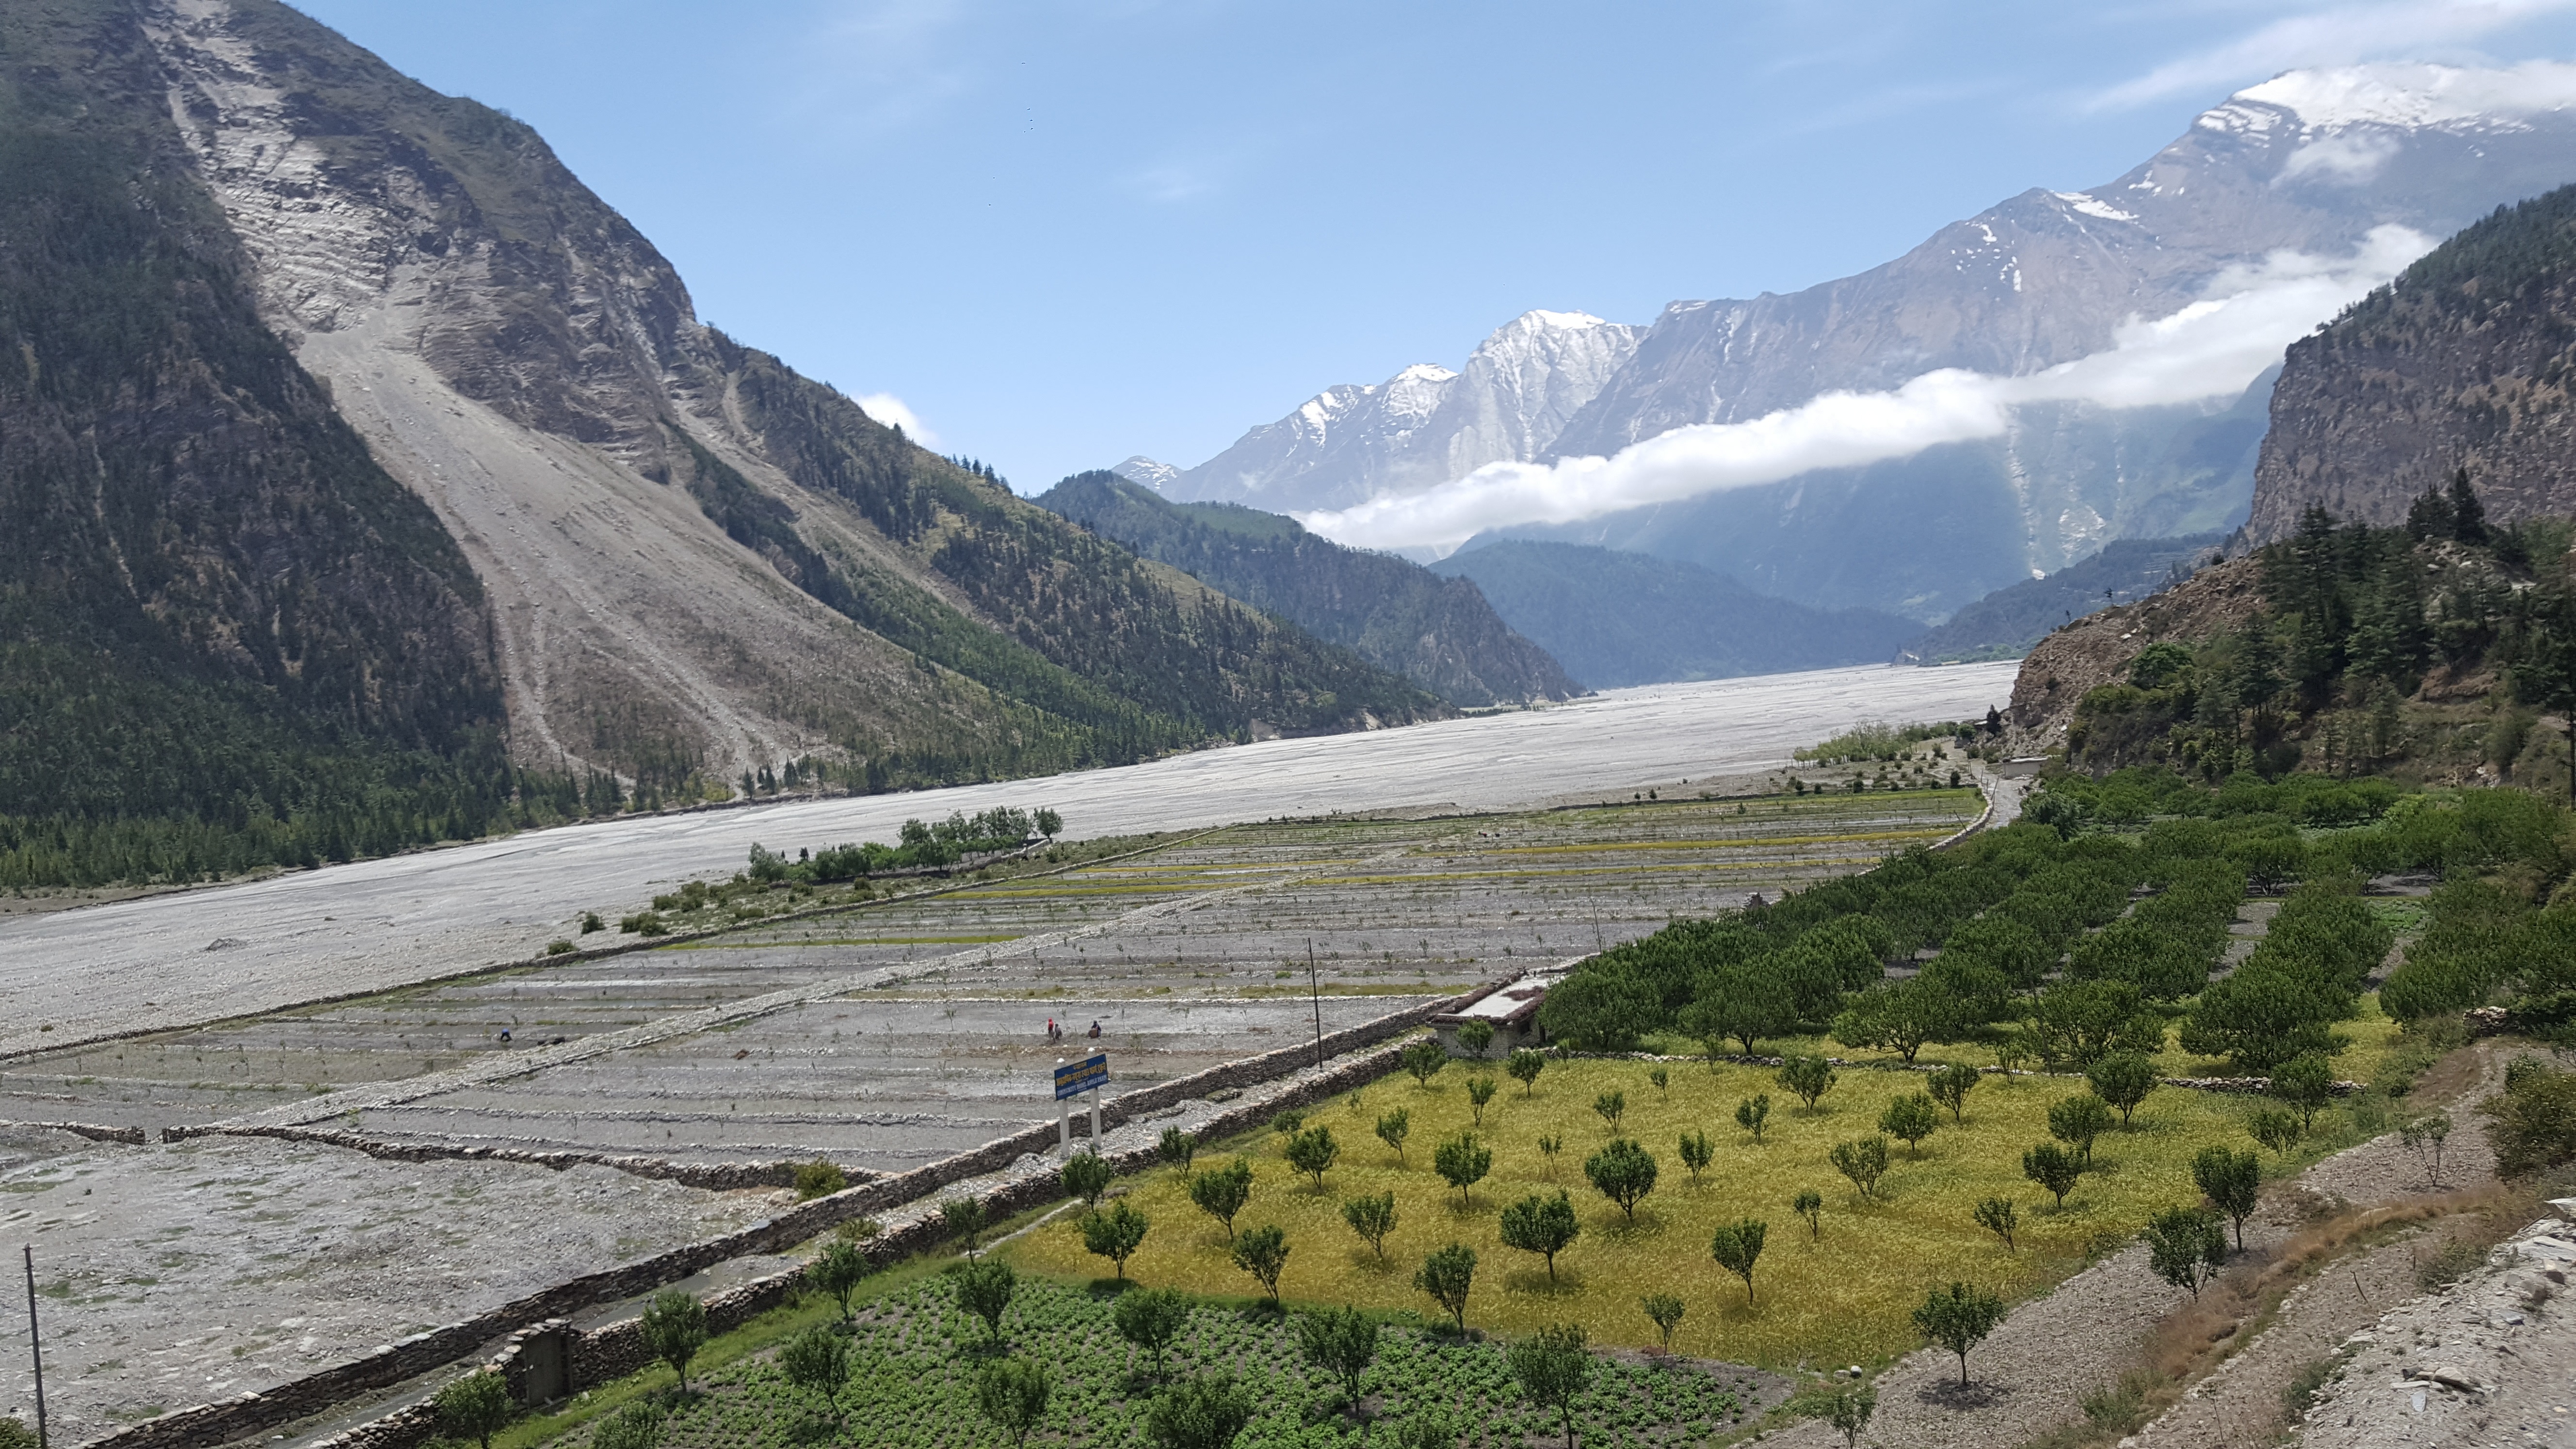
mountain, lake, valley, mountain range, fjord, reservoir, ridge, alps, plateau, moraine, landform, mountain pass, geographical feature, mountainous landforms, glacial landform, geological phenomenon